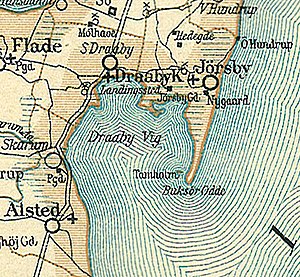
Dråby Vig
Dråby VIg omkring 1900
Kort over Thisted Amt
Dråby Vig er en vig i Limfjorden, på østsiden af den nordlige del af Mors, cirka 8 km nord for Nykøbing Mors. Vigen afgrænses af den godt 2 km lange Buksør Odde, der mod øst vender ud mod Livø Bredning, og mod vest og nordvest ligger vigen med landsbyen Sønder Dråby i bunden. Syd for Sønder Dråby har Skarum Å sit udløb. Dråby Vig er omgivet af strandenge, der er dannet på hævet havbund. 863 ha af området blev i 1998 udlagt til vildtreservat, hvoraf de 70 ha. er landarealer.